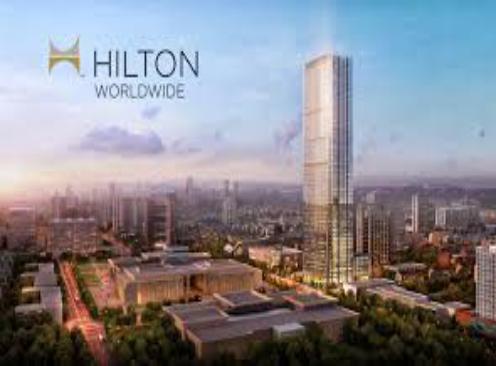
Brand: Hilton Worldwide-1
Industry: Others